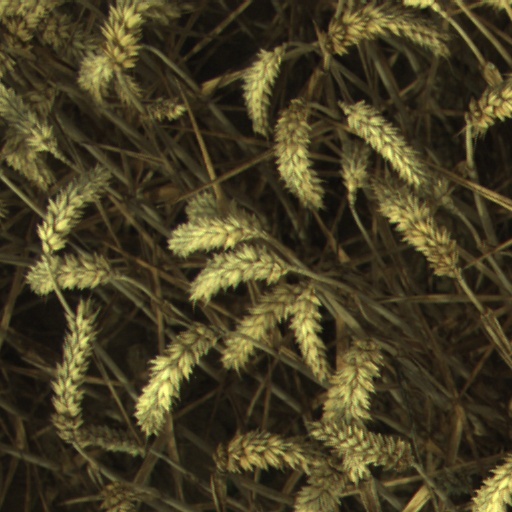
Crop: wheat